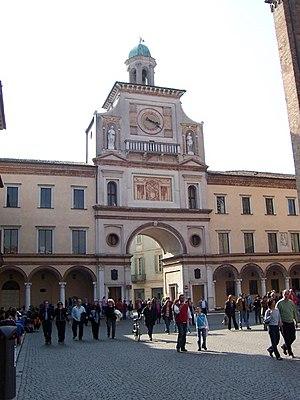
Call Me by Your Name est un film dramatico-romantique réalisé par Luca Guadagnino, sorti en 2017. Il s’agit du scénario de James Ivory, adapté du roman américain du même titre d'André Aciman.